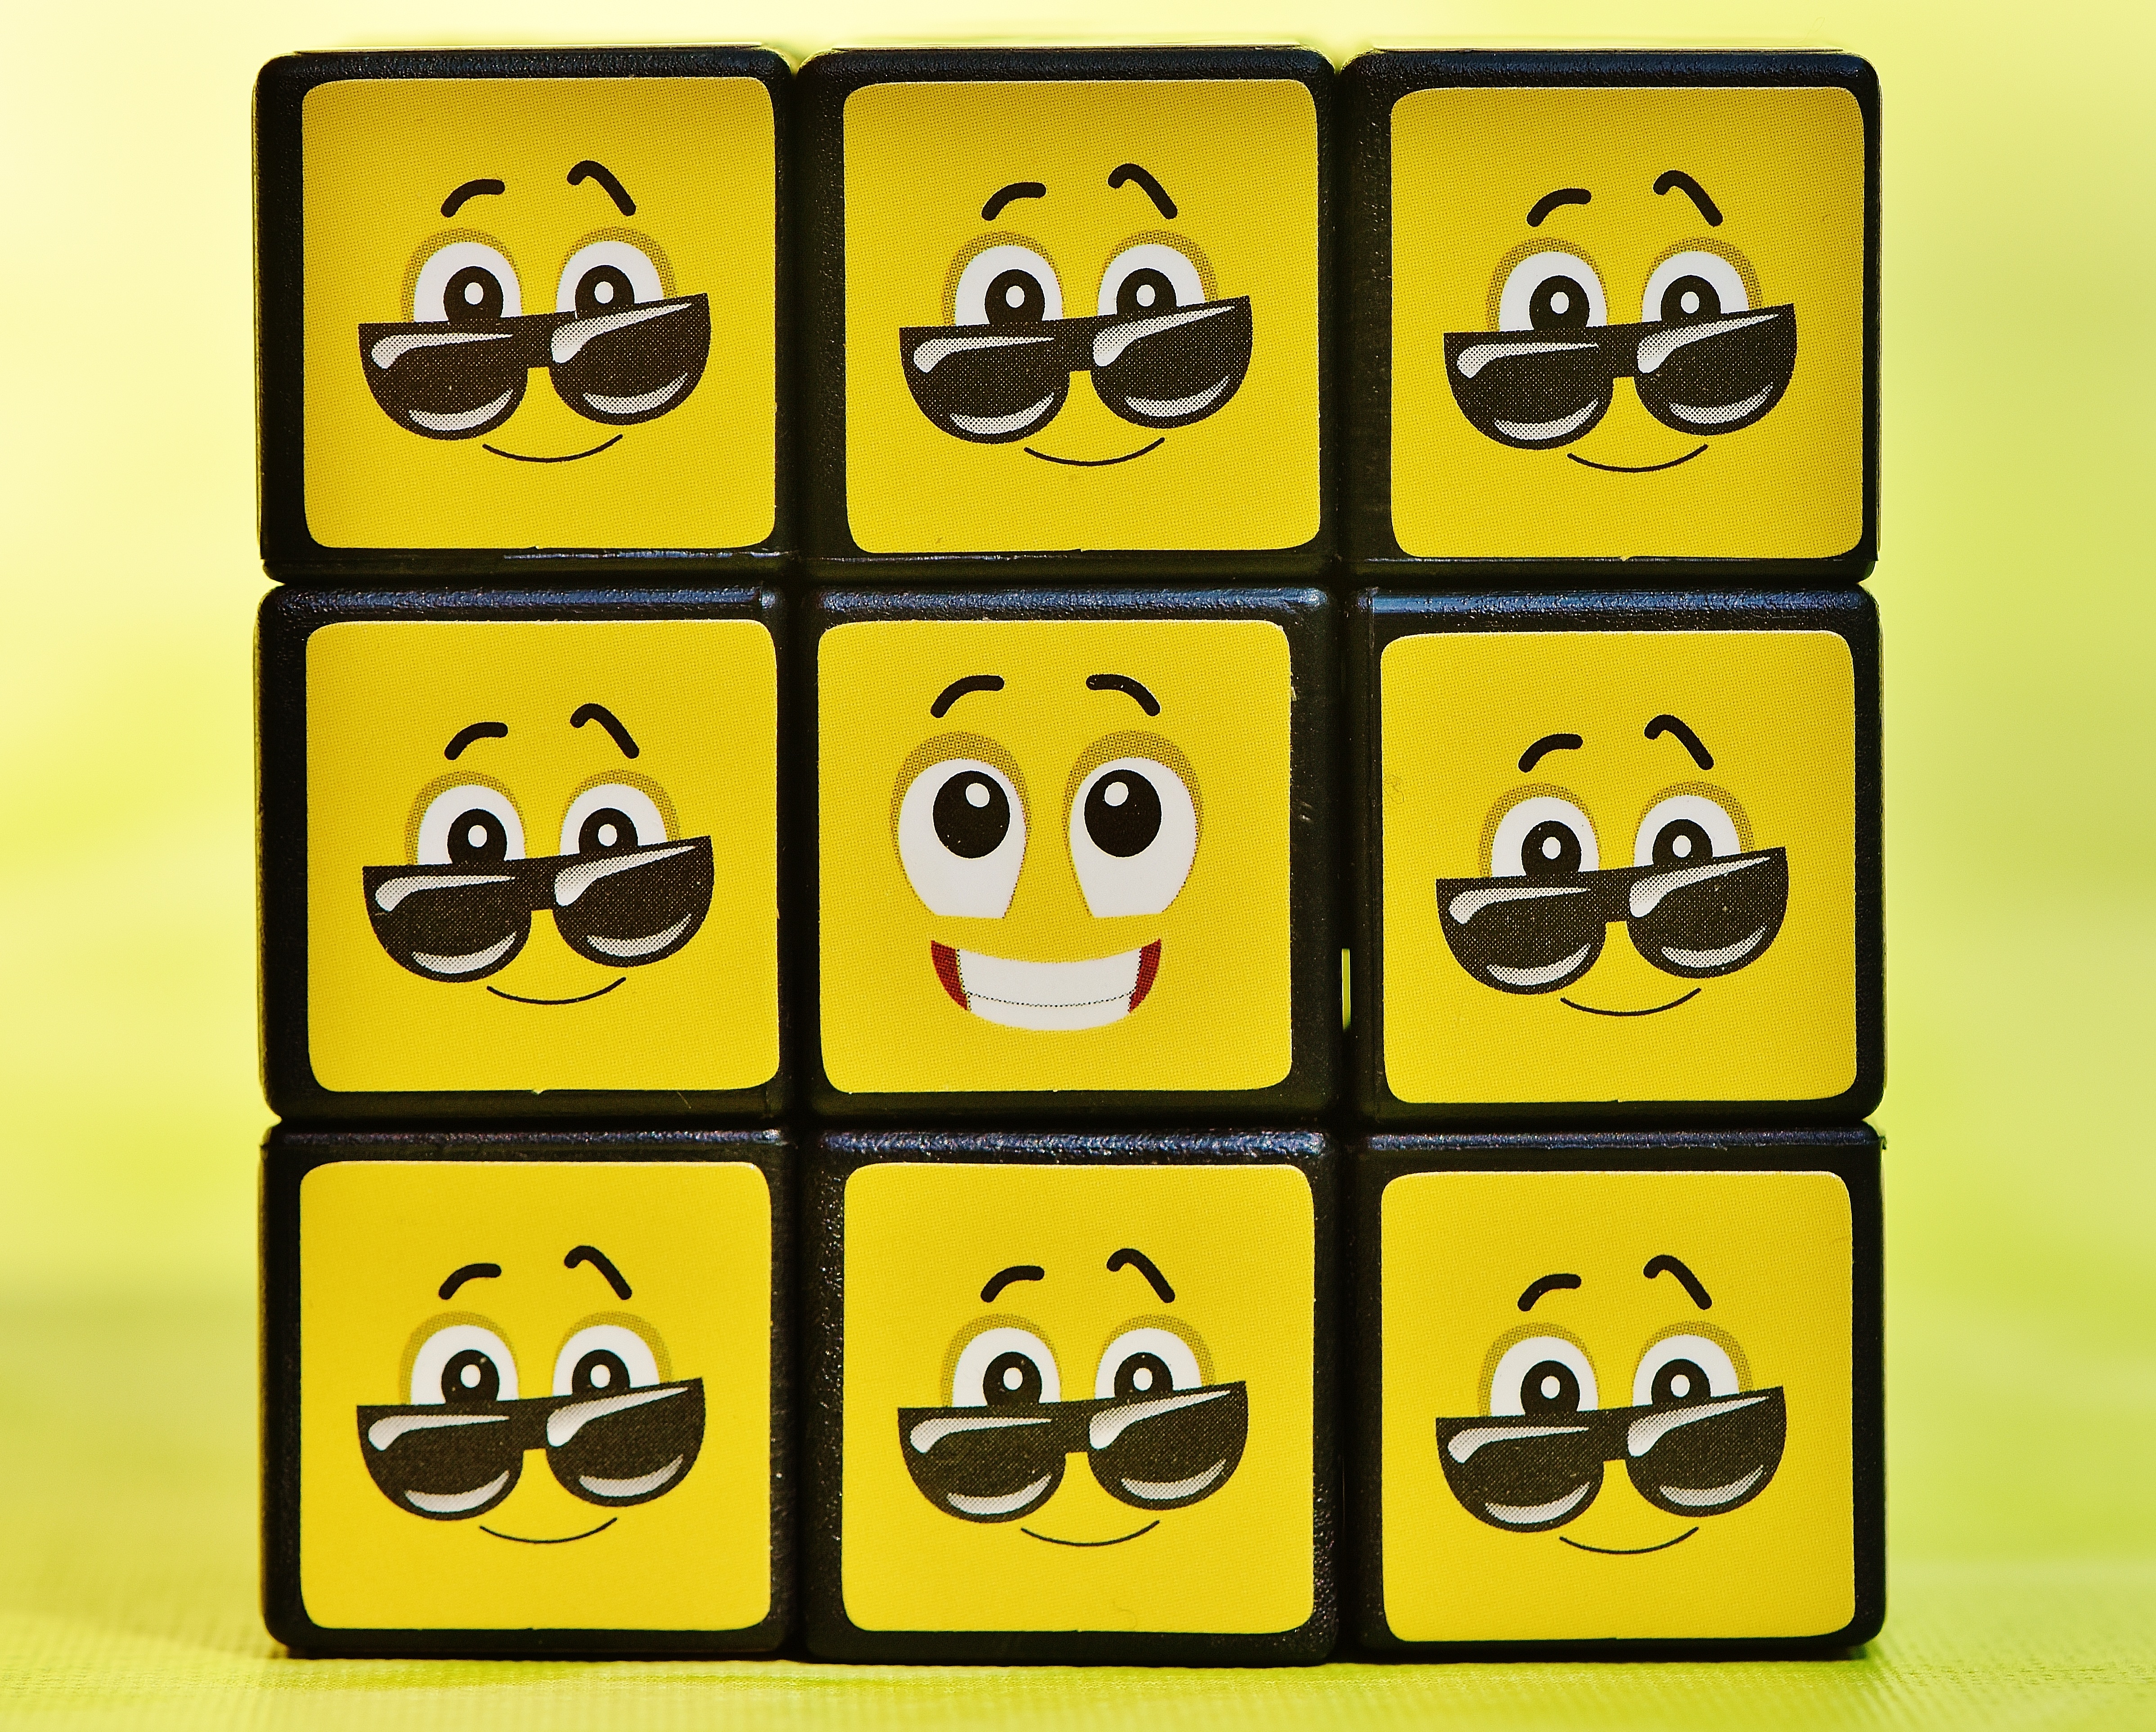
number, toy, smile, font, funny, cube, faces, icon, games, mood, emotions, emotion, feelings, cartoon, smiley, emoticon, smilies, indoor games and sports, tabletop game